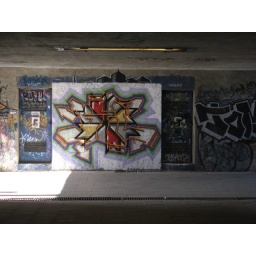
also taken near the TV tower in Vilnius